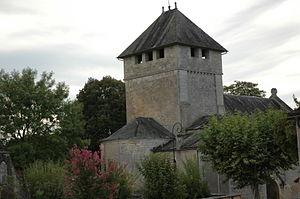
Eglise d'Alles-sur-Dordogne
La liste des églises de la Dordogne recense de la manière la plus complète possible les églises, cathédrale et basiliques situées dans le département français de la Dordogne.
Alles-sur-Dordogne est une commune française située dans le département de la Dordogne, en région Nouvelle-Aquitaine.